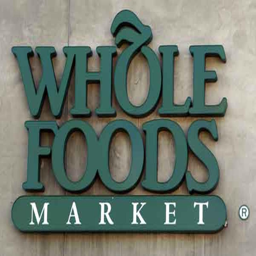
file - the logo is seen outside a store .